Russo-Ukrainian War and Arctic geopolitics

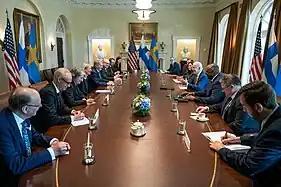
Discussion of Sweden's and Finland's NATO applications in Washington. US Vice President Kamala Harris, US President Joe Biden, Finnish President Sauli Niinistö, and Swedish Prime Minister Magdalena Andersson.

The Russian invasion of Ukraine has led to further expansion of NATO. Finland officially joined NATO on 4 April 2023 and Sweden joined NATO on 7 March 2024. Both Finland and Sweden have a long-standing position of neutrality, and their accession to NATO would constitute a significant change in international security. The inclusion of Sweden and Finland in NATO is thought to lock the Alliance into a more confrontational relationship with Russia and create a more strategically important space in Northern Europe, considering the accession of Finland will add 1,340 km. of land border with Russia. This expansion goes directly against Russia's intention to limit the territory of NATO, and from a Russian perspective is seen as a significant security challenge and destabilizer in the Arctic region. The expansion has given rise to increased geopolitical tension, as Vladimir Putin has stated that Russia would treat Finland as an enemy if the state joined NATO, and Russian nuclear weapons would be stationed in the region.